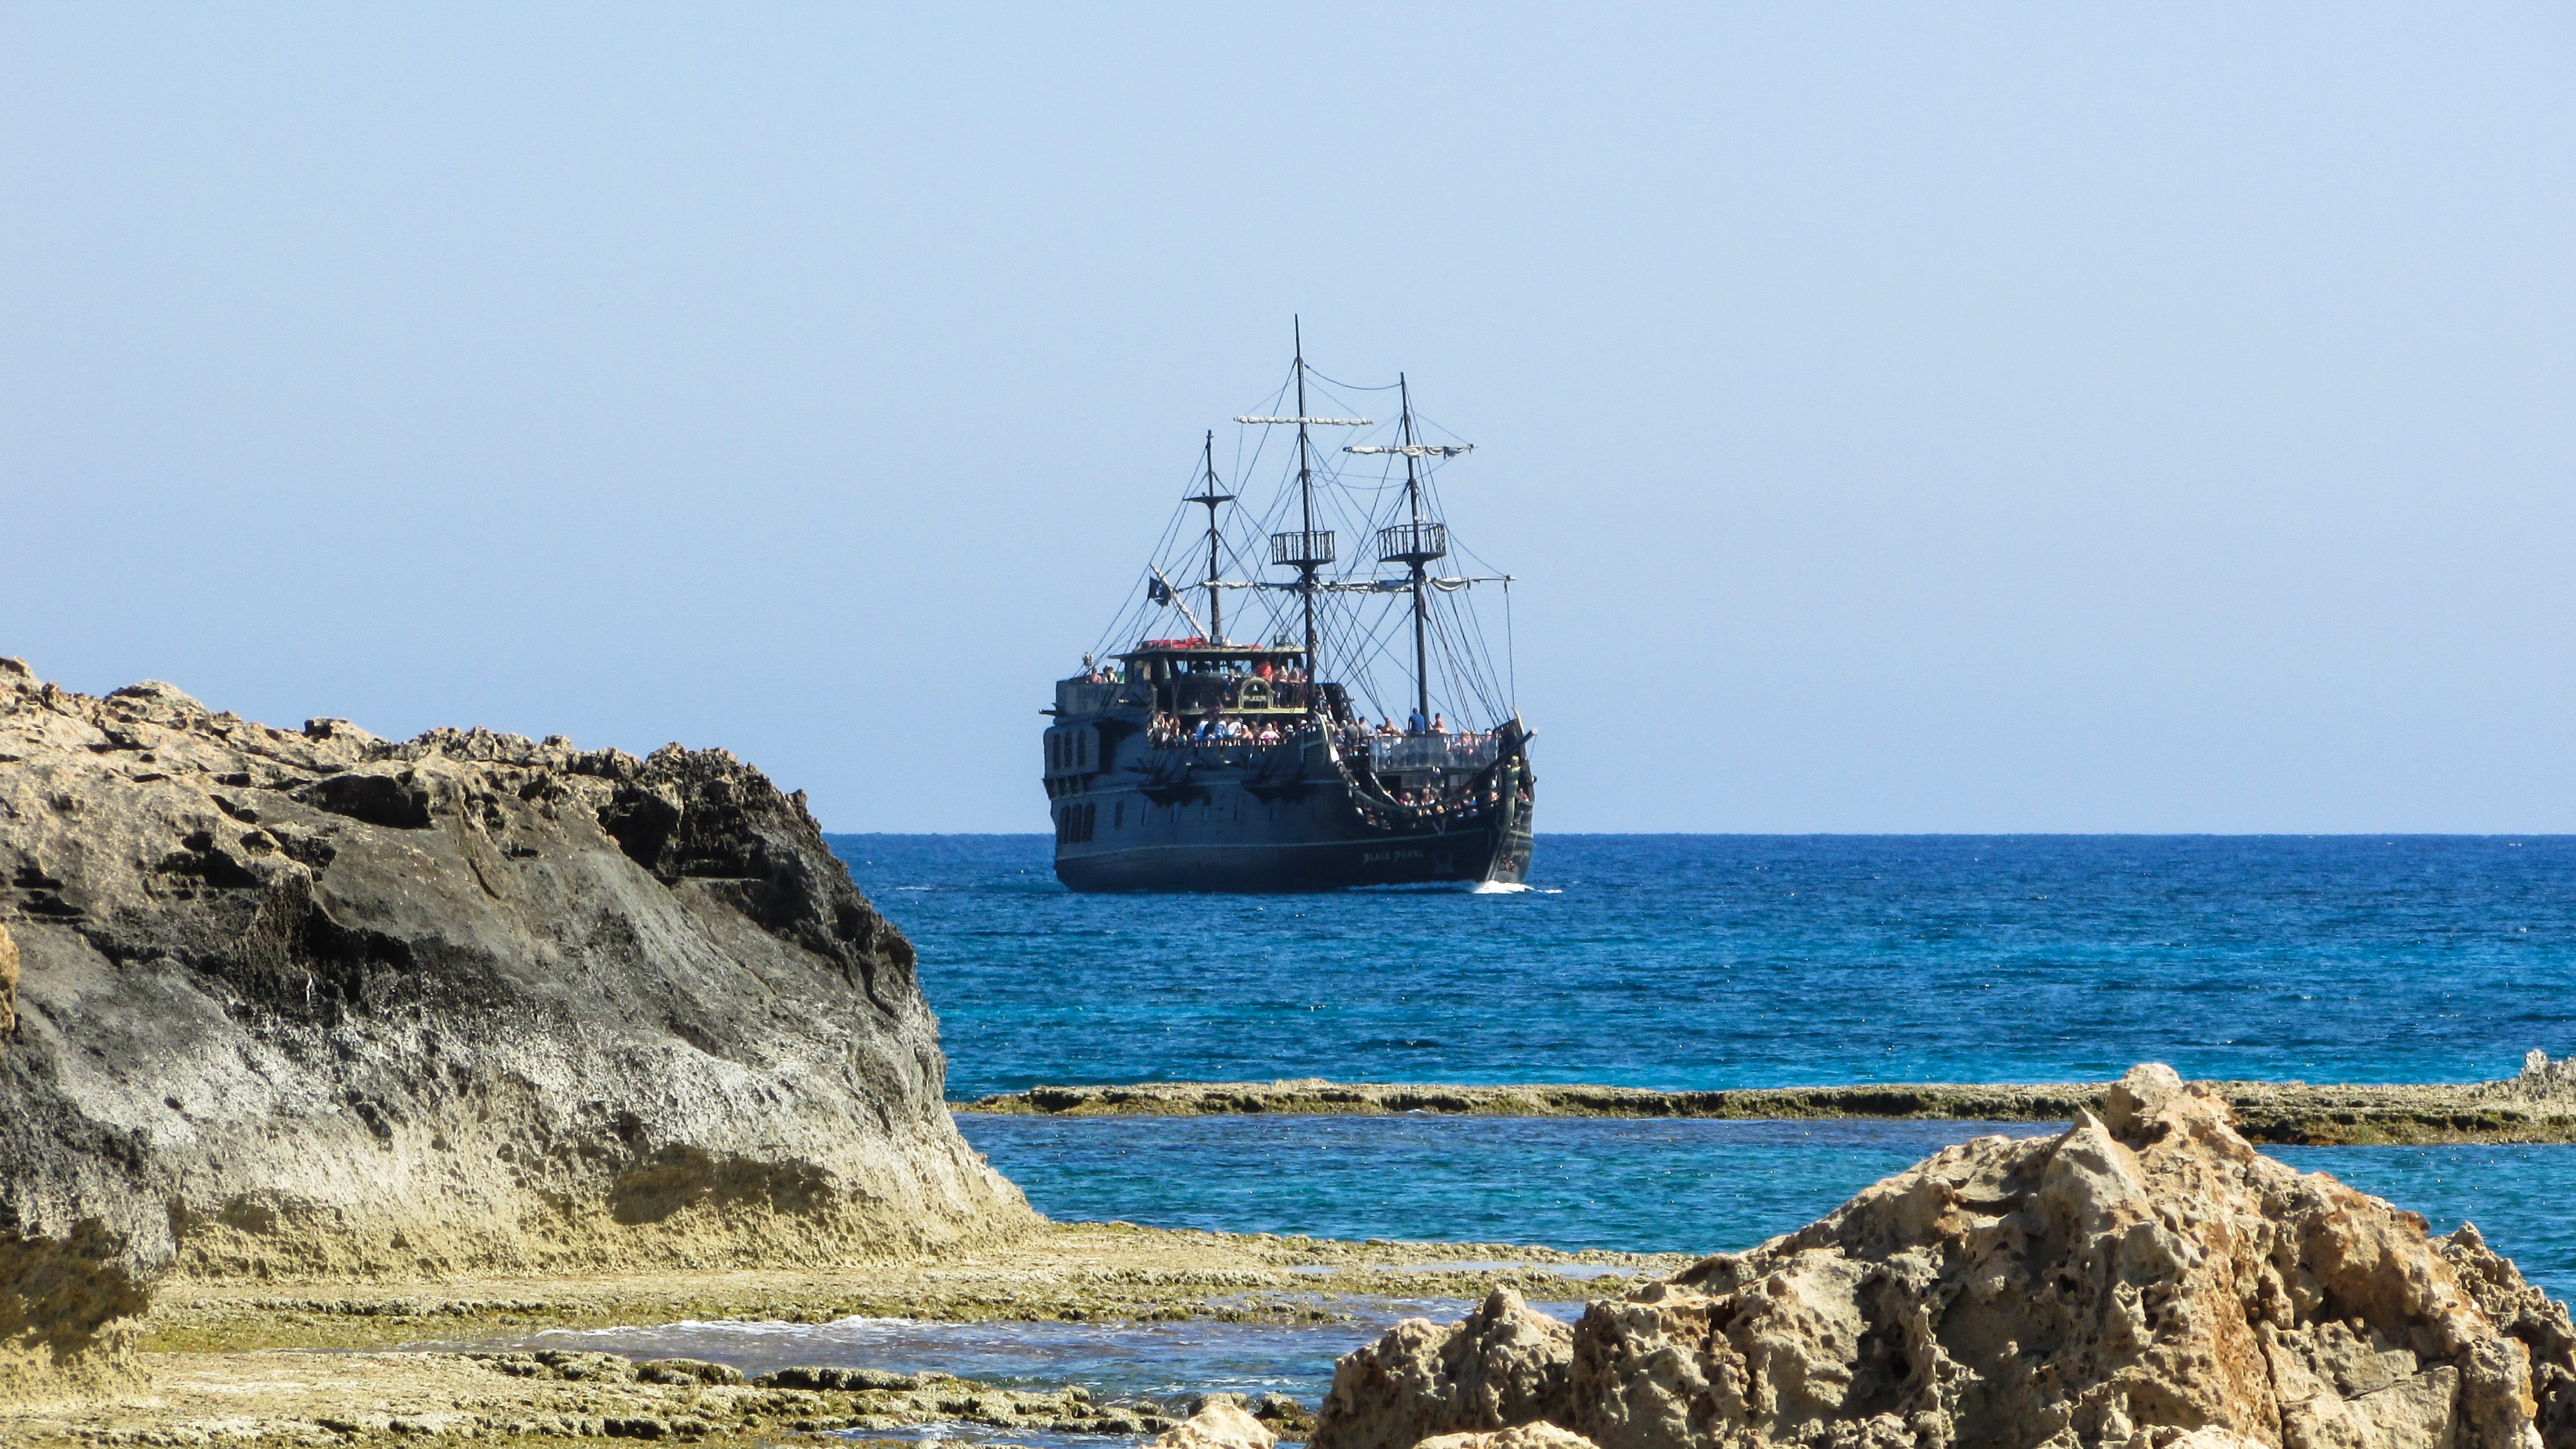
beach, sea, coast, ocean, boat, shore, ship, cliff, vehicle, bay, tourism, leisure, terrain, watercraft, cruise ship, rocky coast, cyprus, shipwreck, cape, fishing vessel, ayia napa, pirate ship